Ryōichi Sekiya

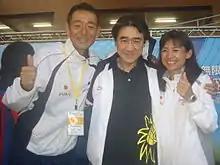
Ryōichi Sekiya (left) and Mami Kudo (right), winners of the 2009 SCUltraMarathon

is a Japanese ultramarathon and marathon runner from Sagamihara, Kanagawa. He is the current Asian record holder of the 24-hour run with the distance of , which he achieved in 2007 at Soochow International Ultra-Marathon. He is a four-time IAU 24 Hour World Championship winner, which makes him the athlete with the most wins in the event.